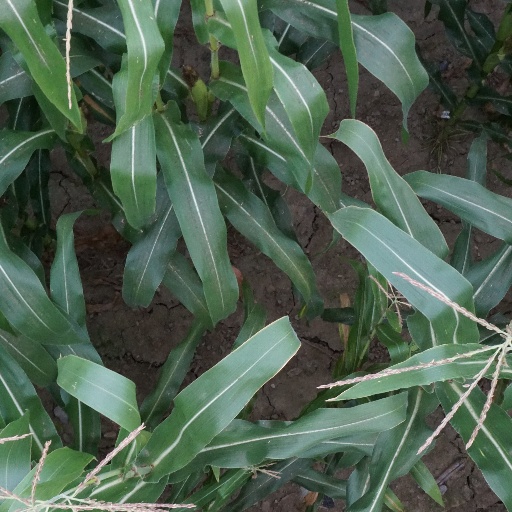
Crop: maize; corn